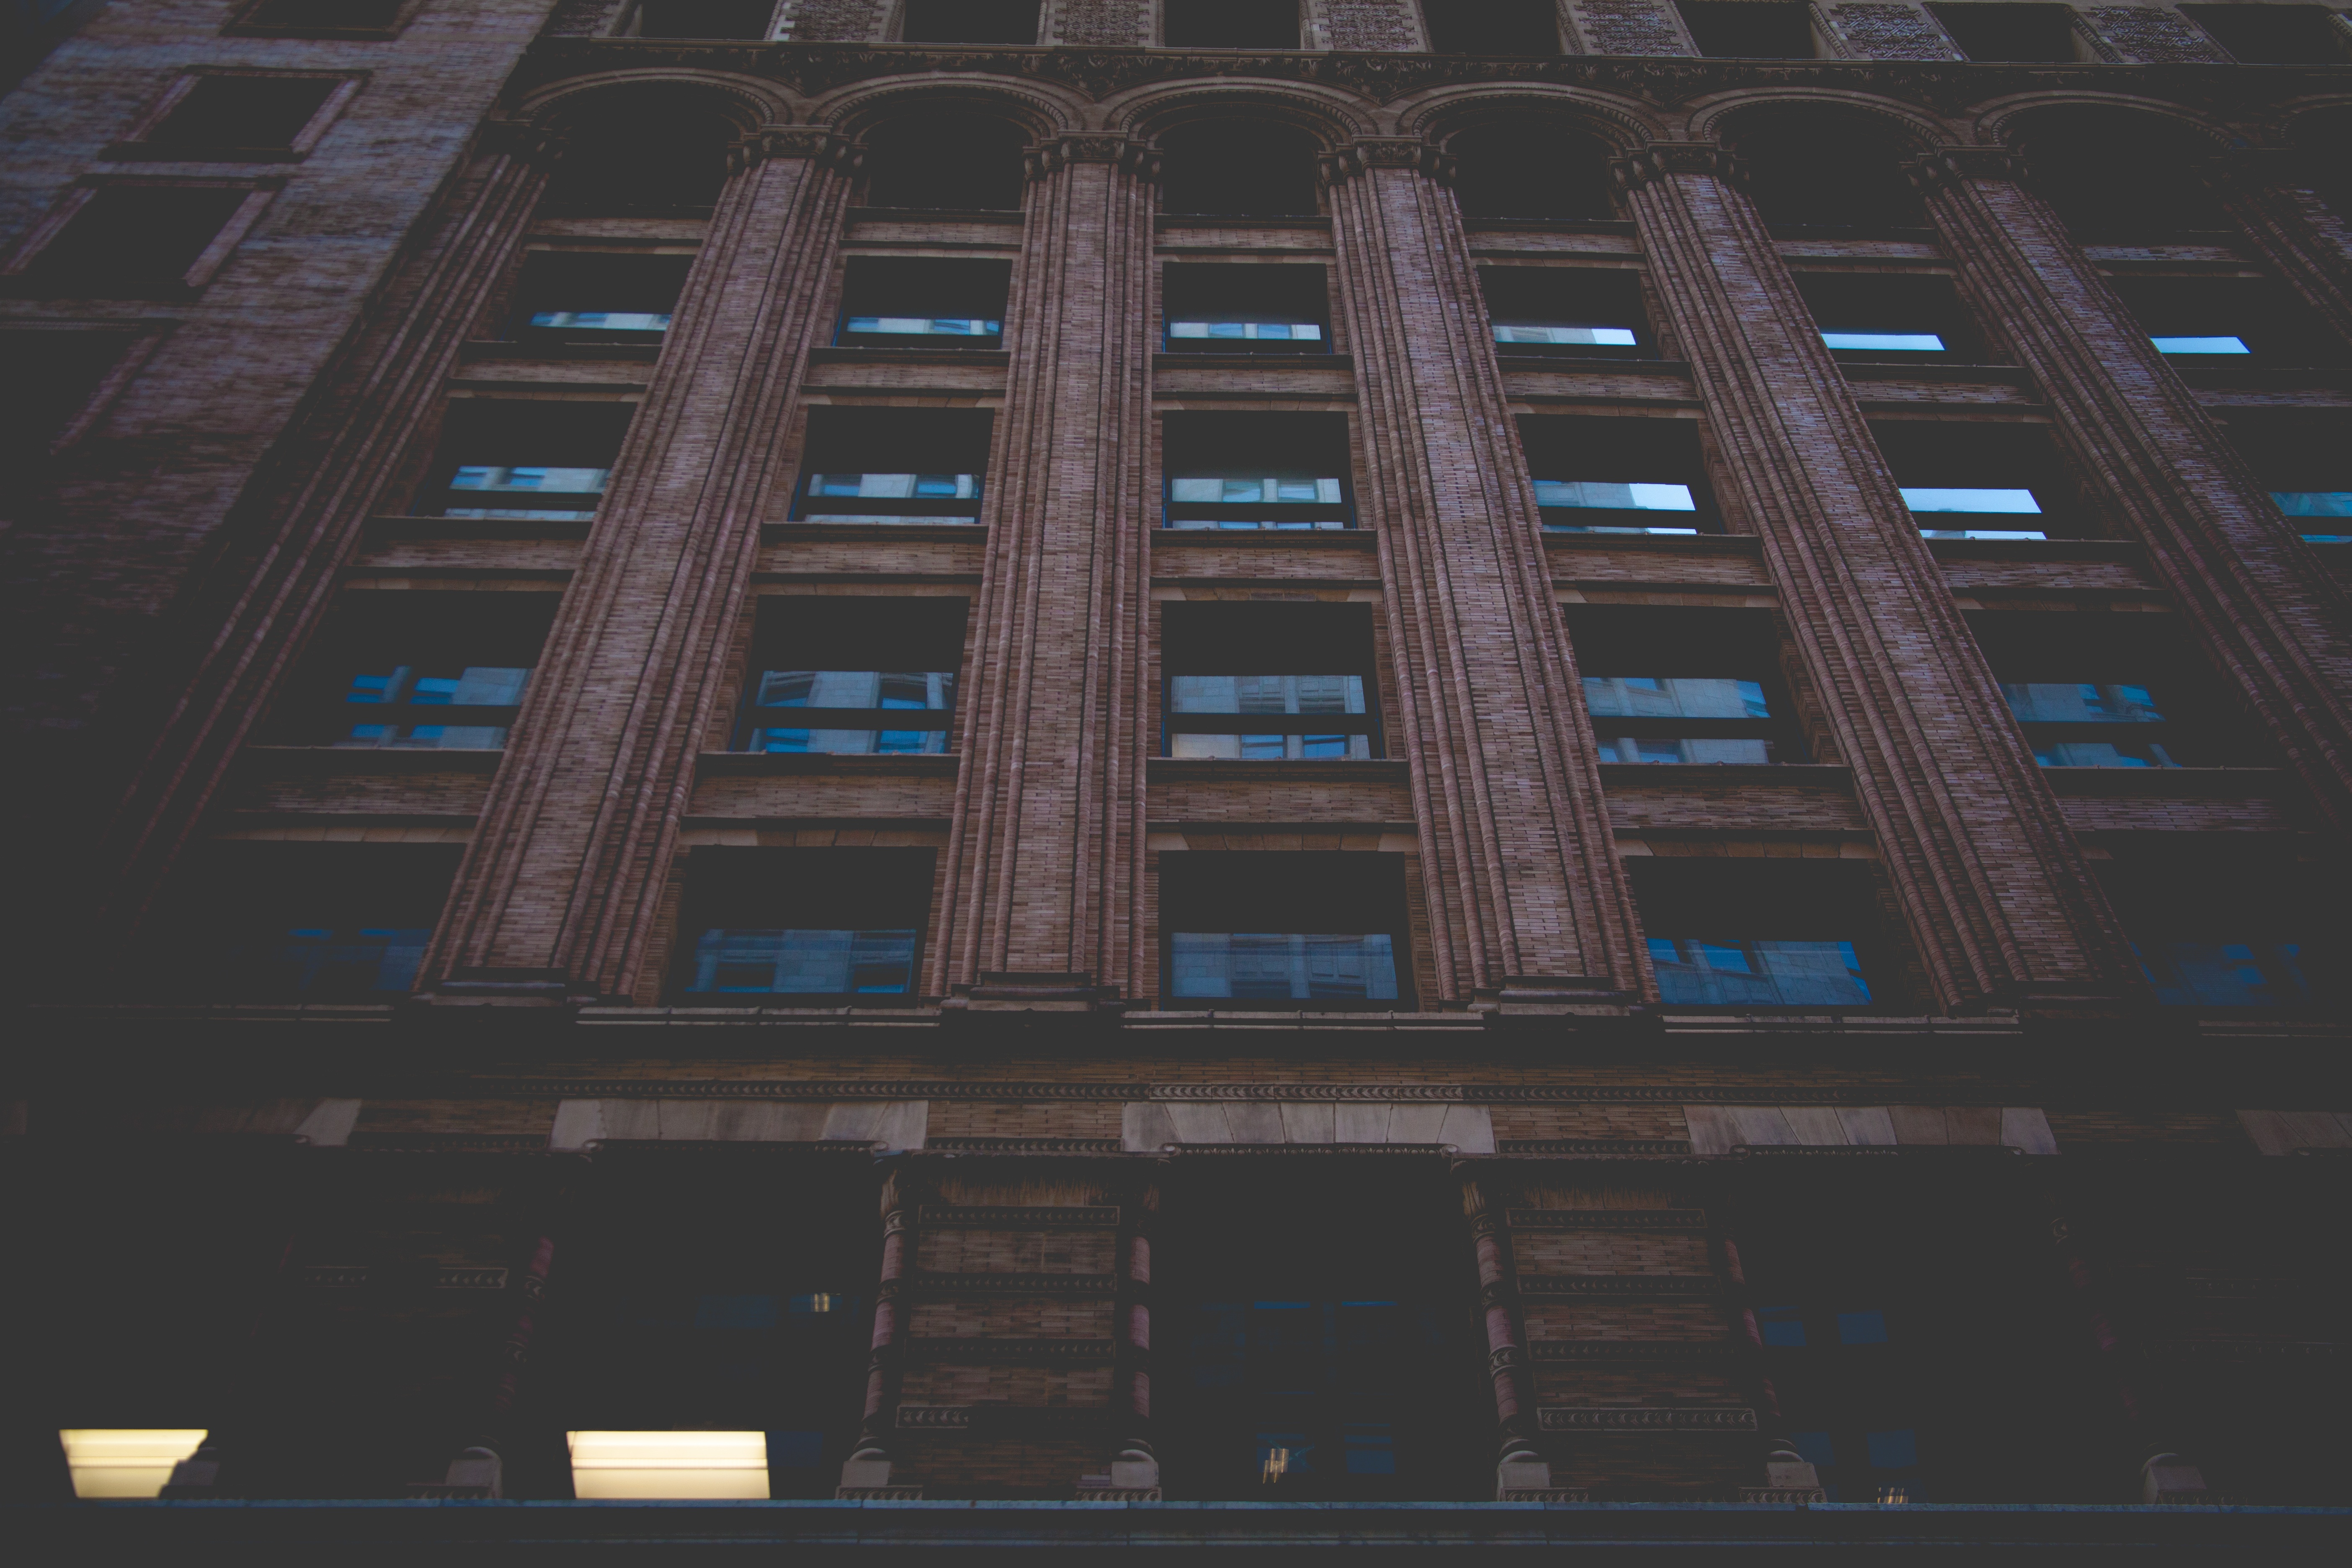
light, architecture, skyscraper, line, reflection, facade, blue, design, symmetry, shape, metropolis, screenshot